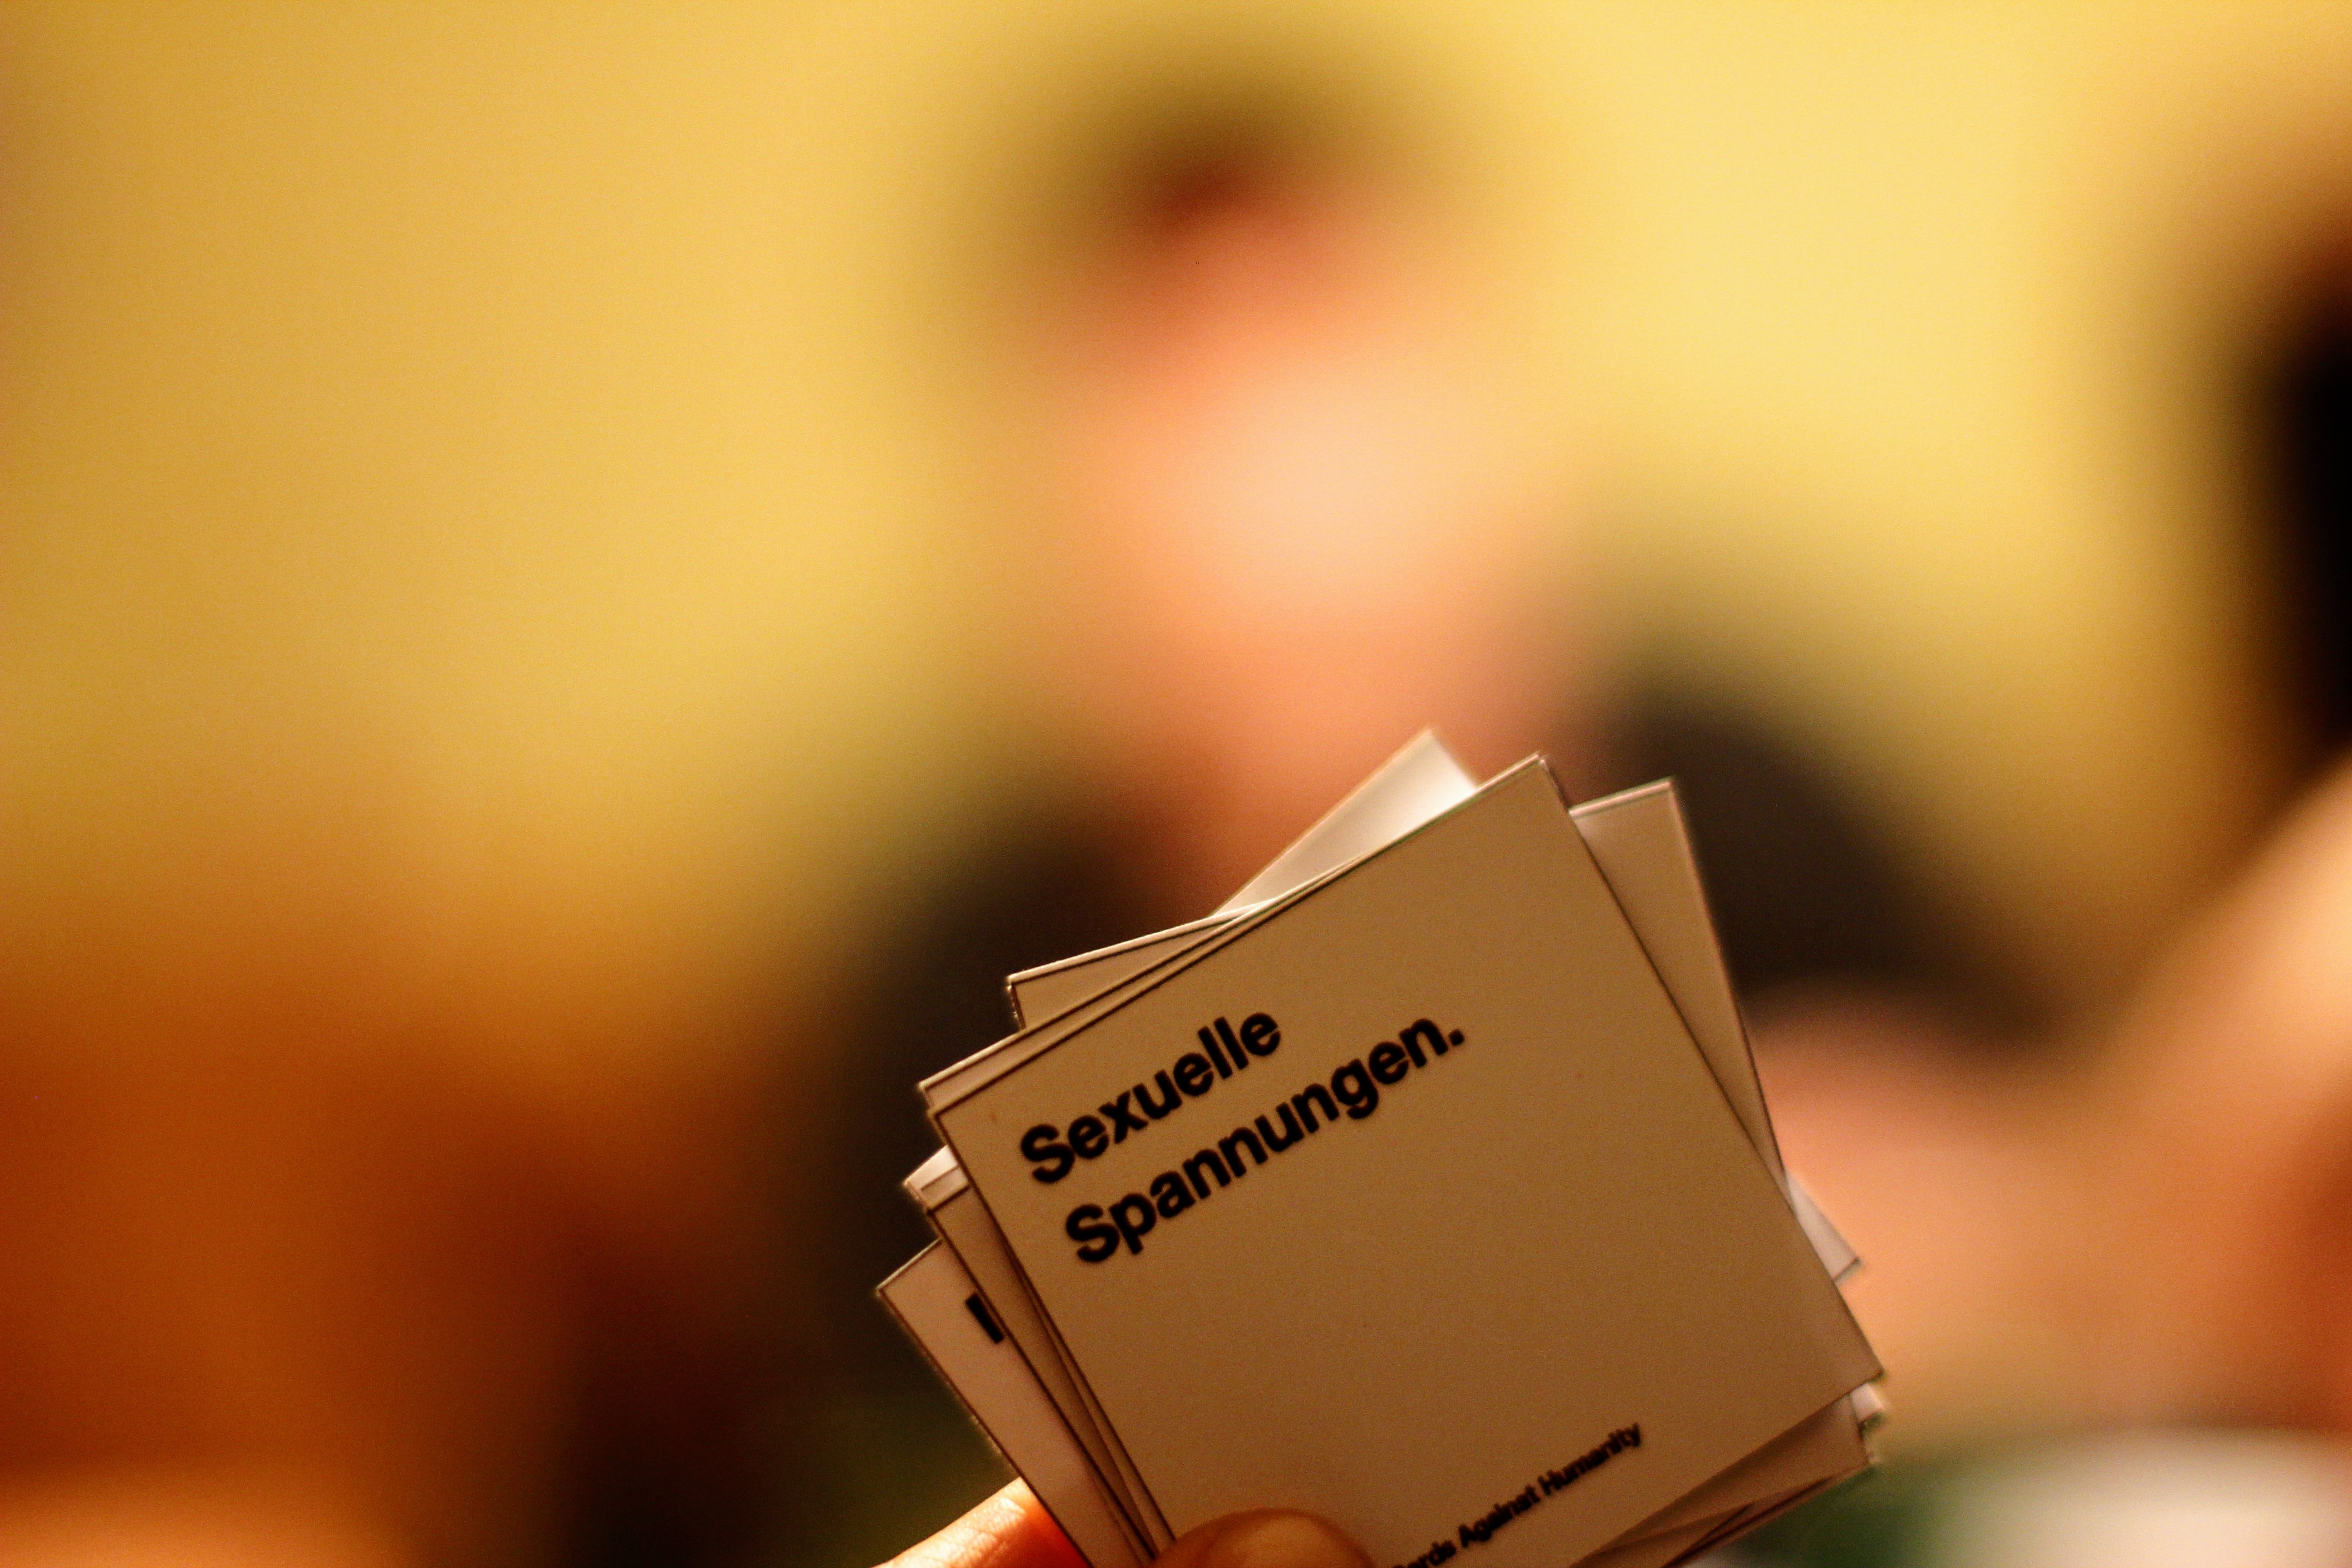
writing, hand, photography, morning, color, yellow, close up, brand, photograph, macro photography, card game, sexually, cards against humanity, sexual tensions